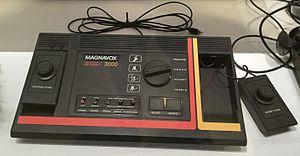
Cet article présente une liste non exhaustive de consoles de jeux vidéo de première génération. Plus de 900 y sont répertoriées.
Les différentes versions de la Magnavox Odyssey sont une série de consoles de jeux vidéo, commercialisées par la société Magnavox puis Philips de 1972 à 1978. La gamme comprend la console originale Magnavox Odyssey de Magnavox, puis la série de consoles dédiées Magnavox Odyssey dérivées de l'originale, et commercialisées par Magnavox et Philips. La console Magnavox Odyssey² ou Videopac est également commercialisée en 1978.